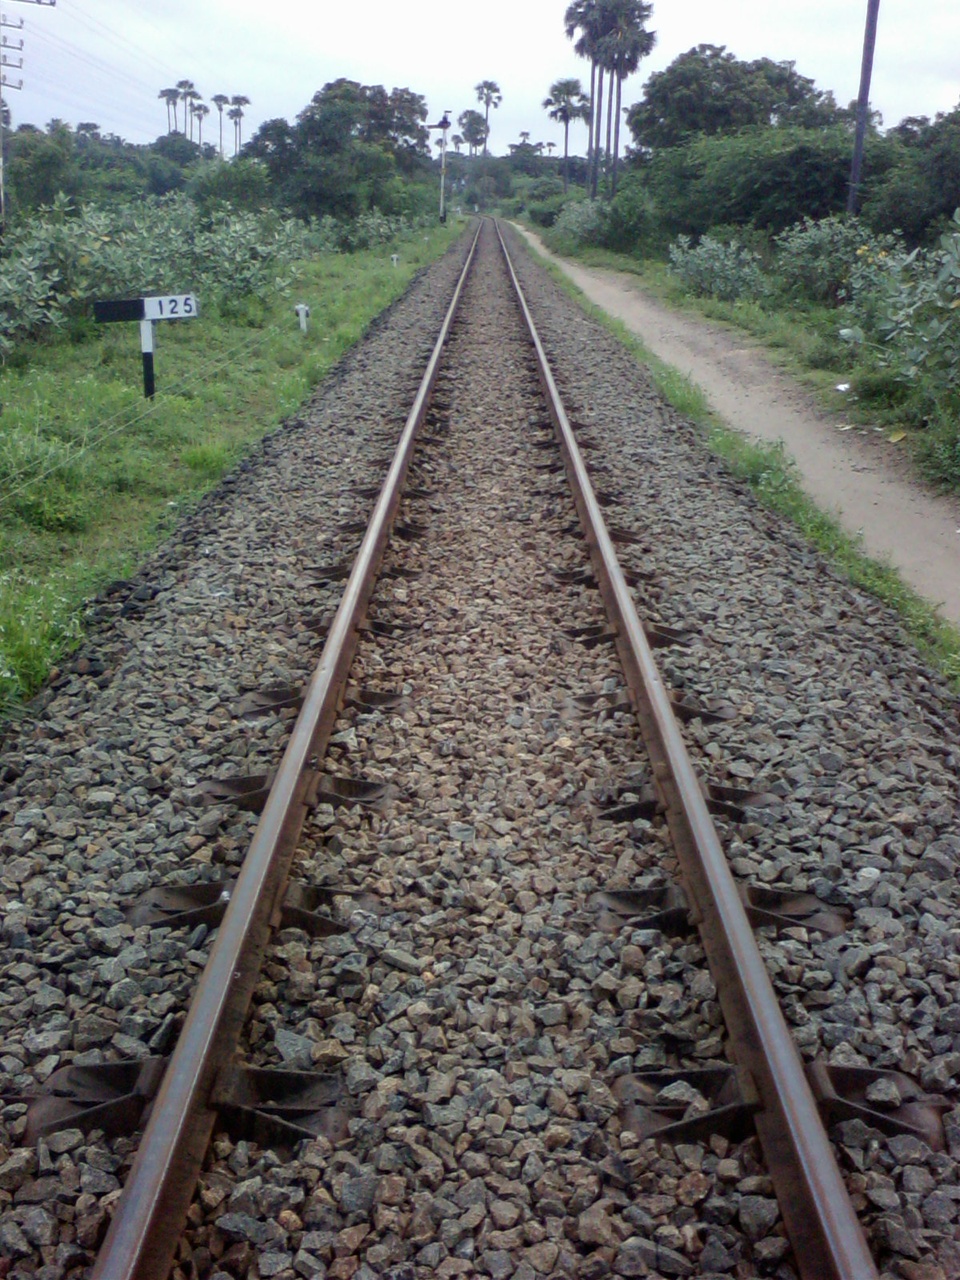
Meter gage railway track at ravanasamudram...near thirunelveli dist..